Salaryman Kintaro (film)

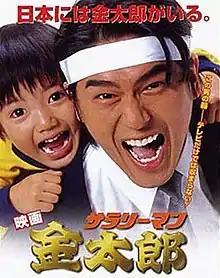

, also known as "White-Collar Worker Kintaro", is a 1999 Japanese live-action drama film based on Hiroshi Motomiya's manga series "Salaryman Kintaro".